South African Class 39-200

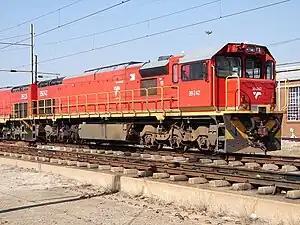
No. 39-242 at Pyramid South, Pretoria, 14 May 2013

Near the end of 2009, the first of fifty Class Electro-Motive Diesel type GT26CU-3 diesel-electric locomotives were placed in service by Transnet Freight Rail. The locomotives were built new after an earlier project to rebuild older locomotives to Class locomotives was aborted.